Roman Catholic Archdiocese of Milwaukee

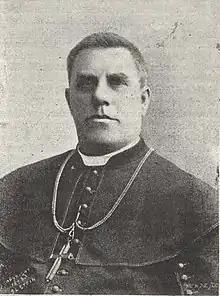
Archbishop Frederick Katzer

In 1889, the Wisconsin Legislature passed the Bennett Law which required all primary and secondary schools in the state to teach major subjects in English. The law was bitterly resented by German-American communities, both Catholic and Lutheran, that ran schools teaching in German. It was also opposed by Polish and Norwegian communities in Wisconsin. However, there was less opposition from Irish Catholics. The law was endorsed and promoted by the anti-Catholic American Protective Association. Heiss unsuccessfully fought the measure.